Tourism in Spain

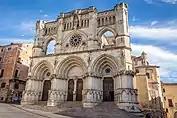
The 12th century Cathedral in Cuenca

Spain's two archipelagoes, the Balearic Islands off the mainland coast in the Mediterranean and the volcanic Canary Islands in the Atlantic, are also both very popular destinations with Spaniards and Europeans.